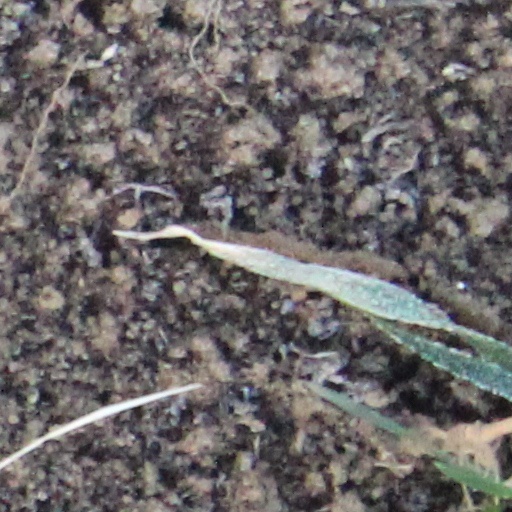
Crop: wheat